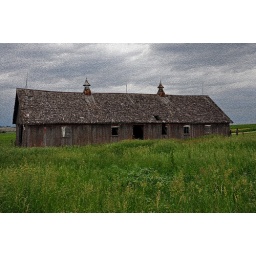
This old hog barn sits in northern Tama County, Iowa. No longer used - just echos and odors remain.